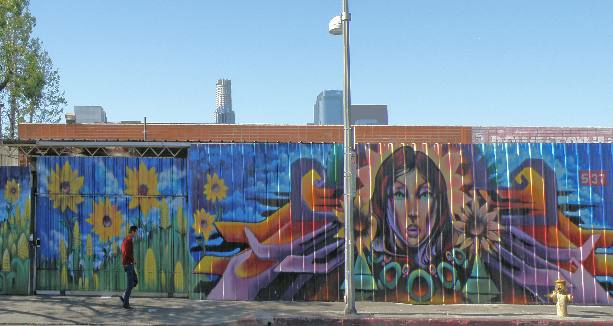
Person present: No